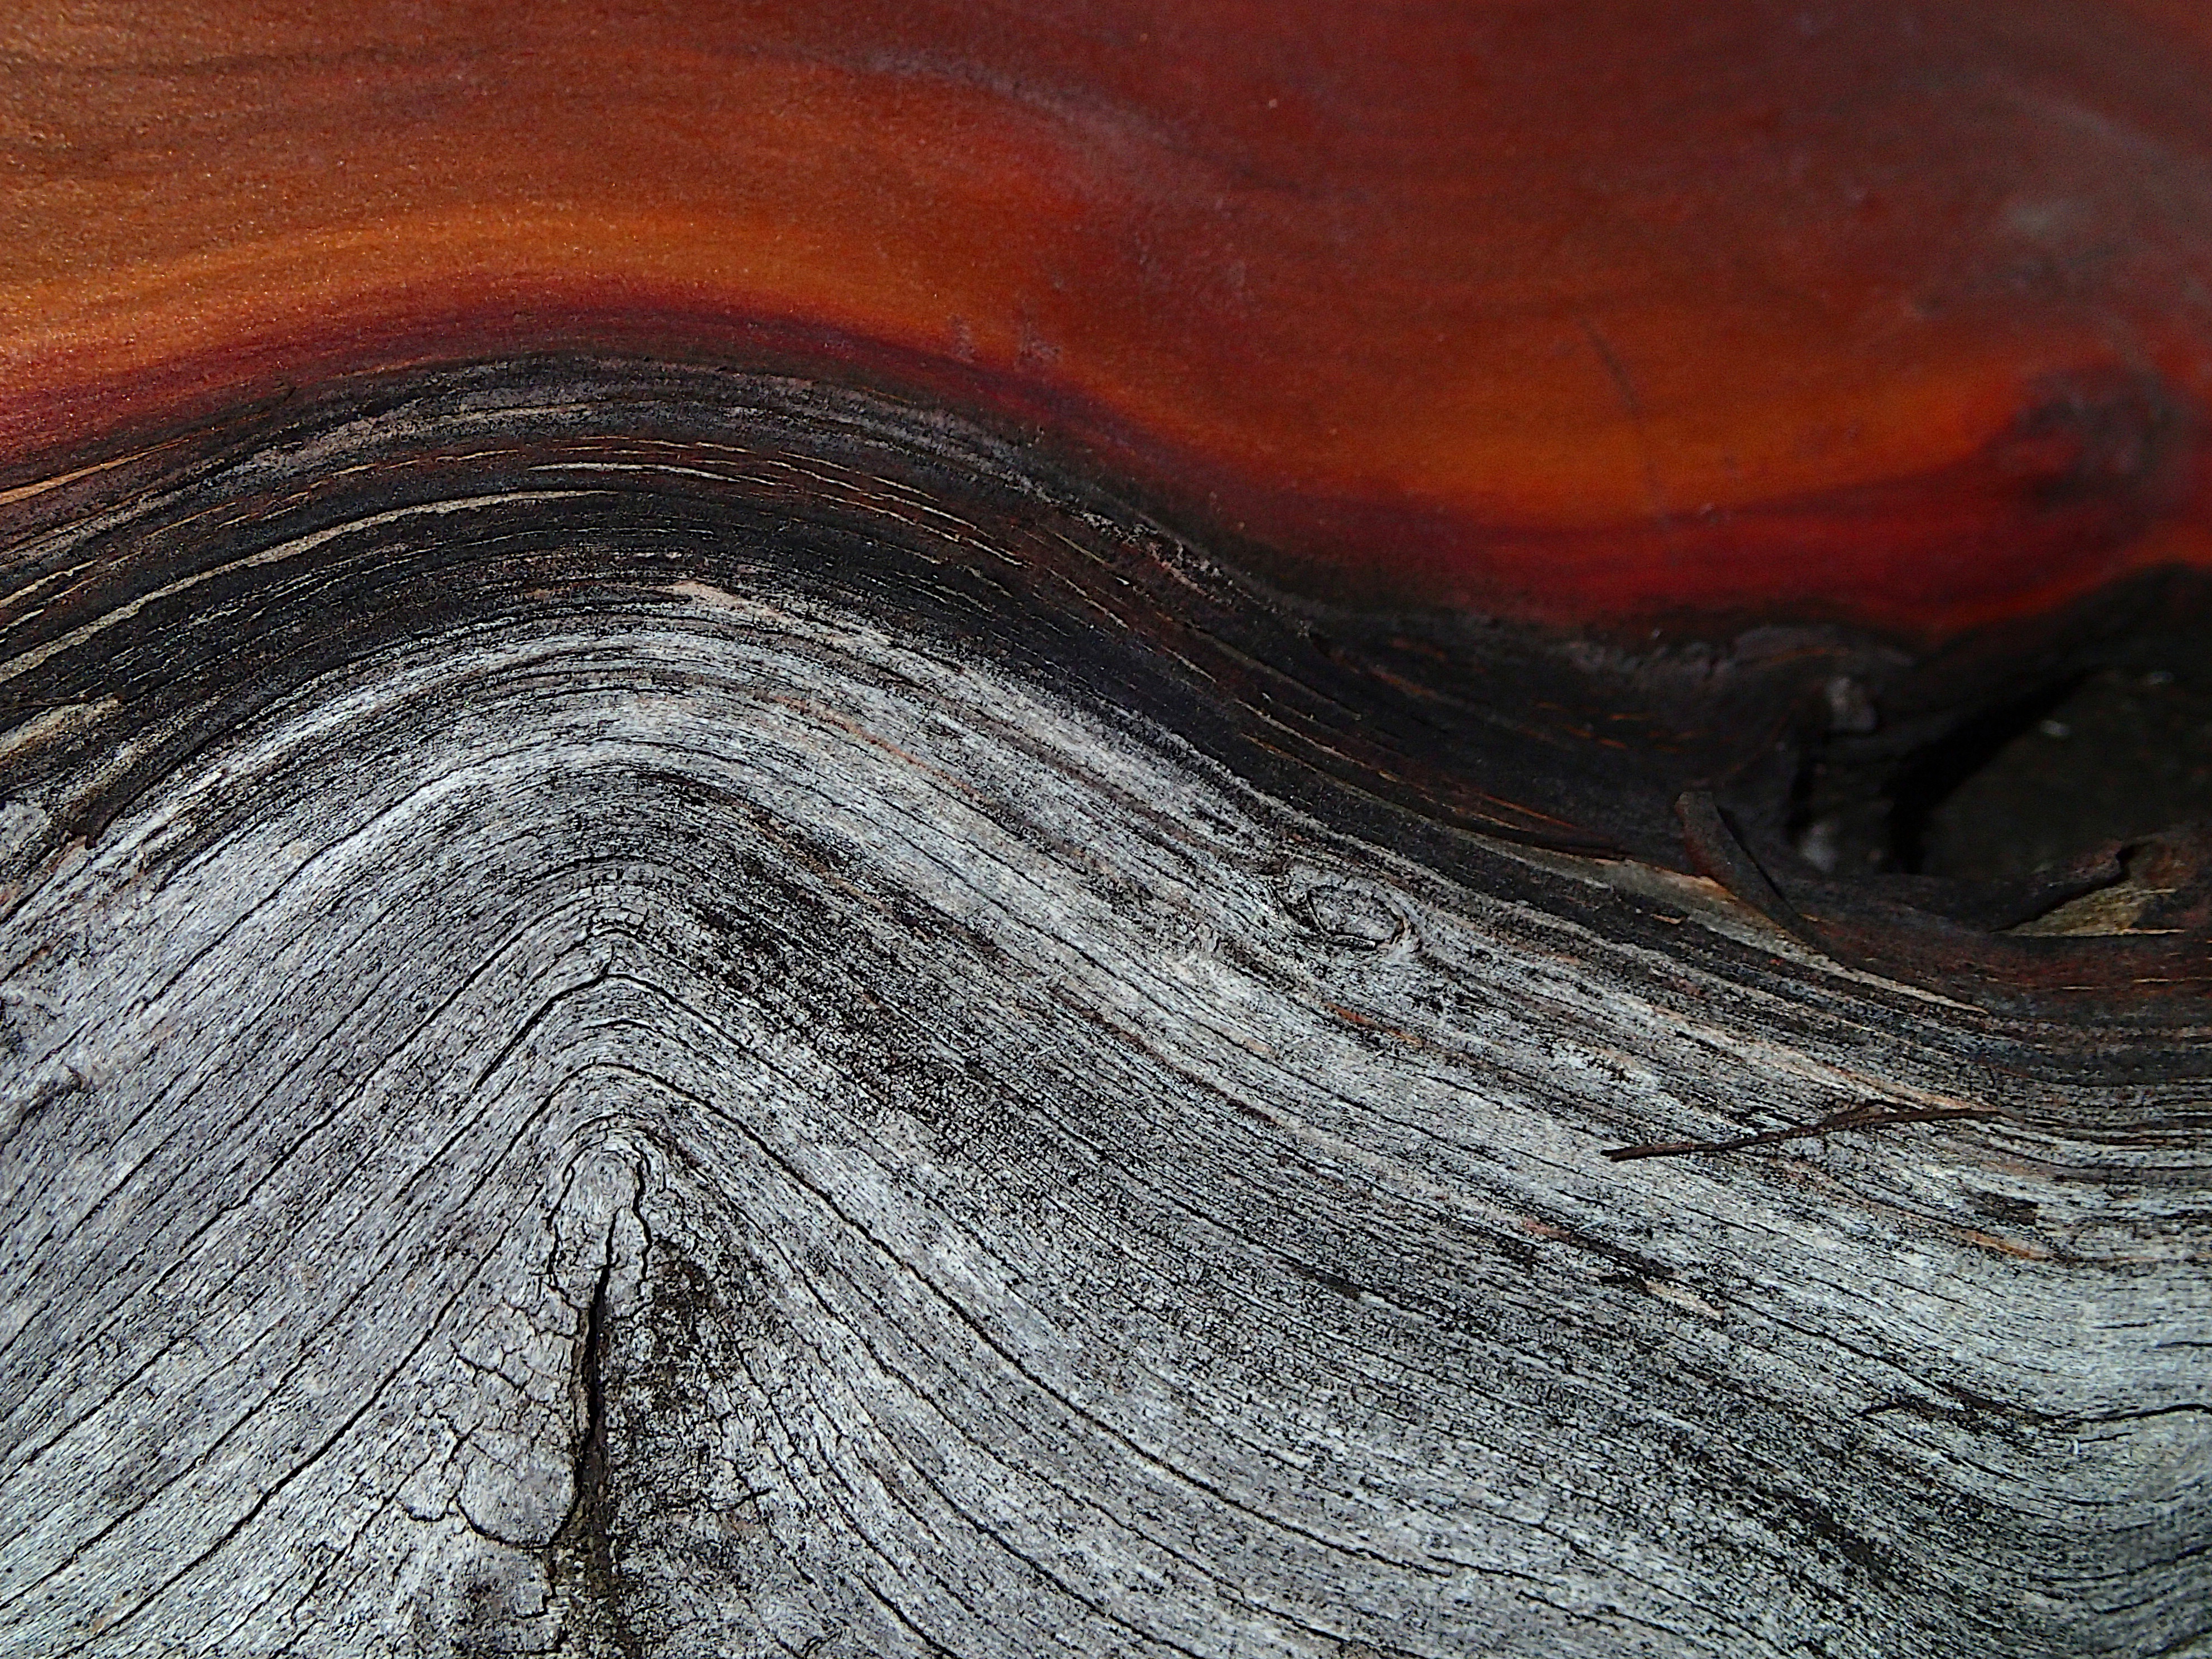
tree, rock, wood, texture, leaf, trunk, formation, soil, close up, geology, 2013365